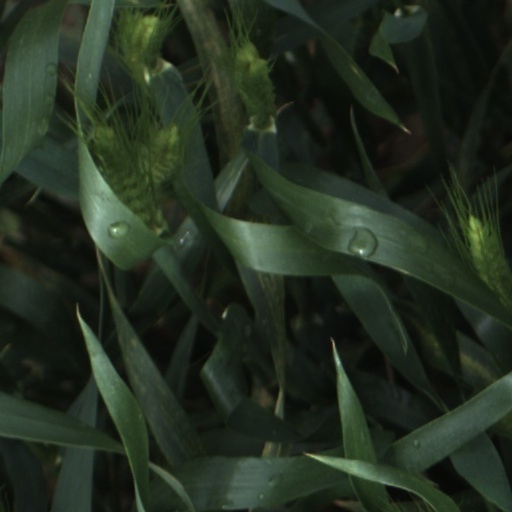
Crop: wheat